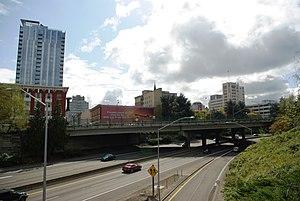
L'interstate 405 est une autoroute inter-états située plus particulièrement dans le centre-ville de la plus grande ville de l'état, Portland. Elle a une longueur d'environ 6.83 kilomètres.